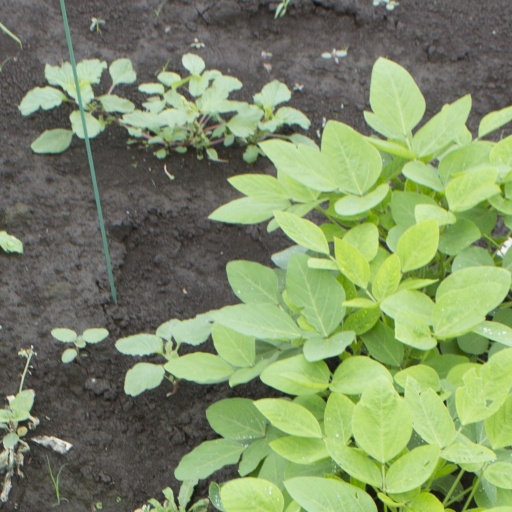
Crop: soybean